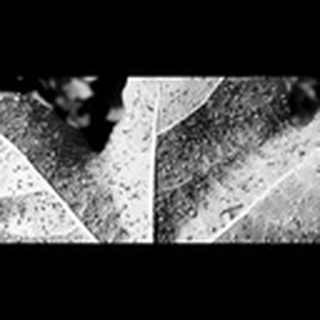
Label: cotton_aphids